Ben Hamper

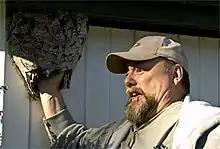
Hamper at home

Bernard Egan "Ben" Hamper (born c. 1955) is a Michigan-based writer. He was born in Flint, Michigan to a family that had many former employees of General Motors amongst its members. Hamper also worked for General Motors in Michigan for several years and wrote for Michael Moore's "Flint Voice" and "Michigan Voice". He has also worked as a correspondent on several of Moore's television projects.